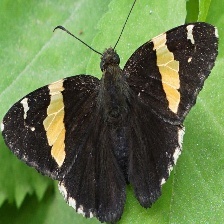
Species: GOLD BANDED